Variant Creutzfeldt–Jakob disease

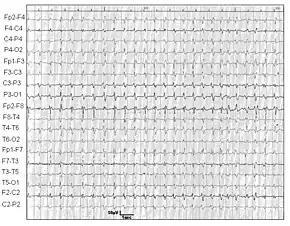
Electroencephalogram of a person with suspected CJD showing typical periodic bursts of triphasic sharp waves

Examination of brain tissue is required to confirm a diagnosis of variant CJD. The following confirmatory features should be present: